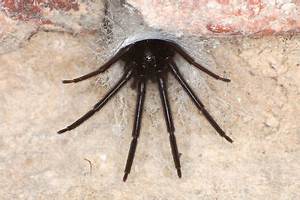
Label: spider